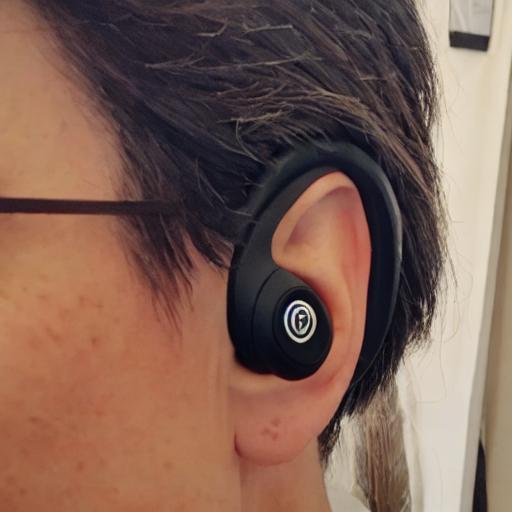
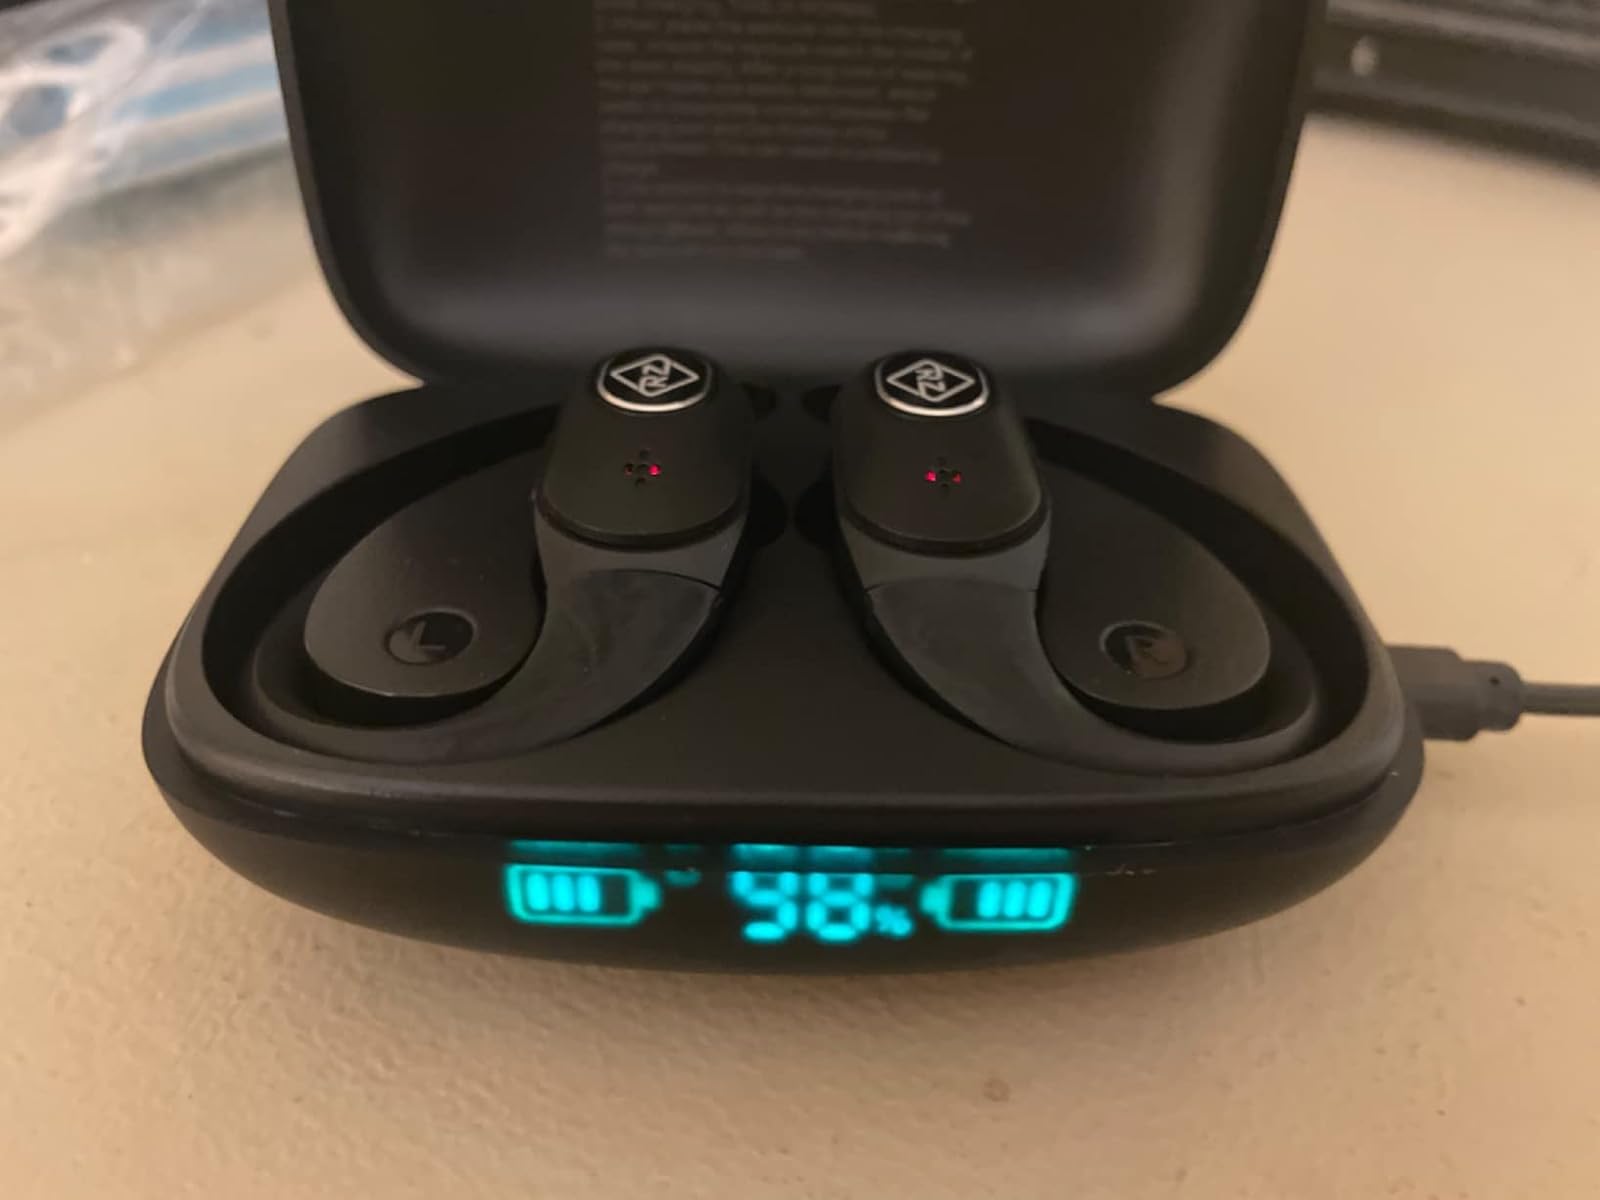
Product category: earbuds
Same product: no